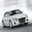
Label: automobile